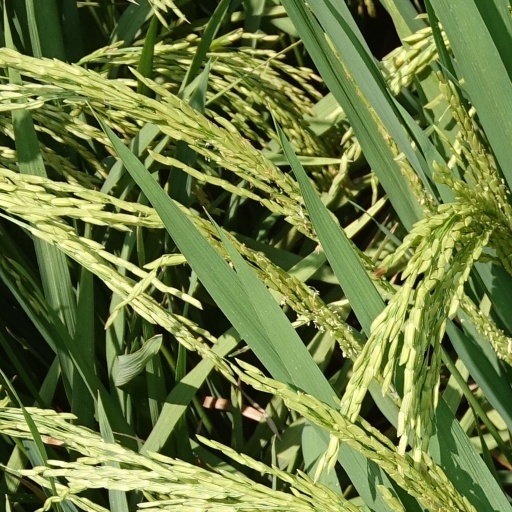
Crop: rice